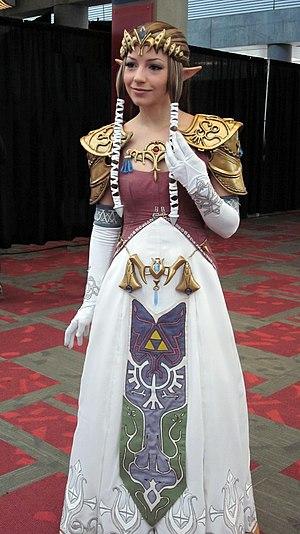
Un cosplayer représentant la princess Zelda de The Legend of Zelda lors de FanimeCon 2010 à San-José, Californie.
The Legend of Zelda: A Link to the Past / Four Swords est un jeu vidéo d'action-aventure développé par Capcom, en particulier le studio Flagship, sous la supervision de Nintendo et édité par ce dernier sur Game Boy Advance en 2002. C'est la réédition sur portable du jeu A Link to the Past sorti en 1991 sur Super Nintendo et le neuvième jeu de la série The Legend of Zelda. La cartouche comporte un second jeu inédit de l'univers Zelda uniquement multijoueur en réseau local, intitulé The Legend of Zelda: Four Swords.